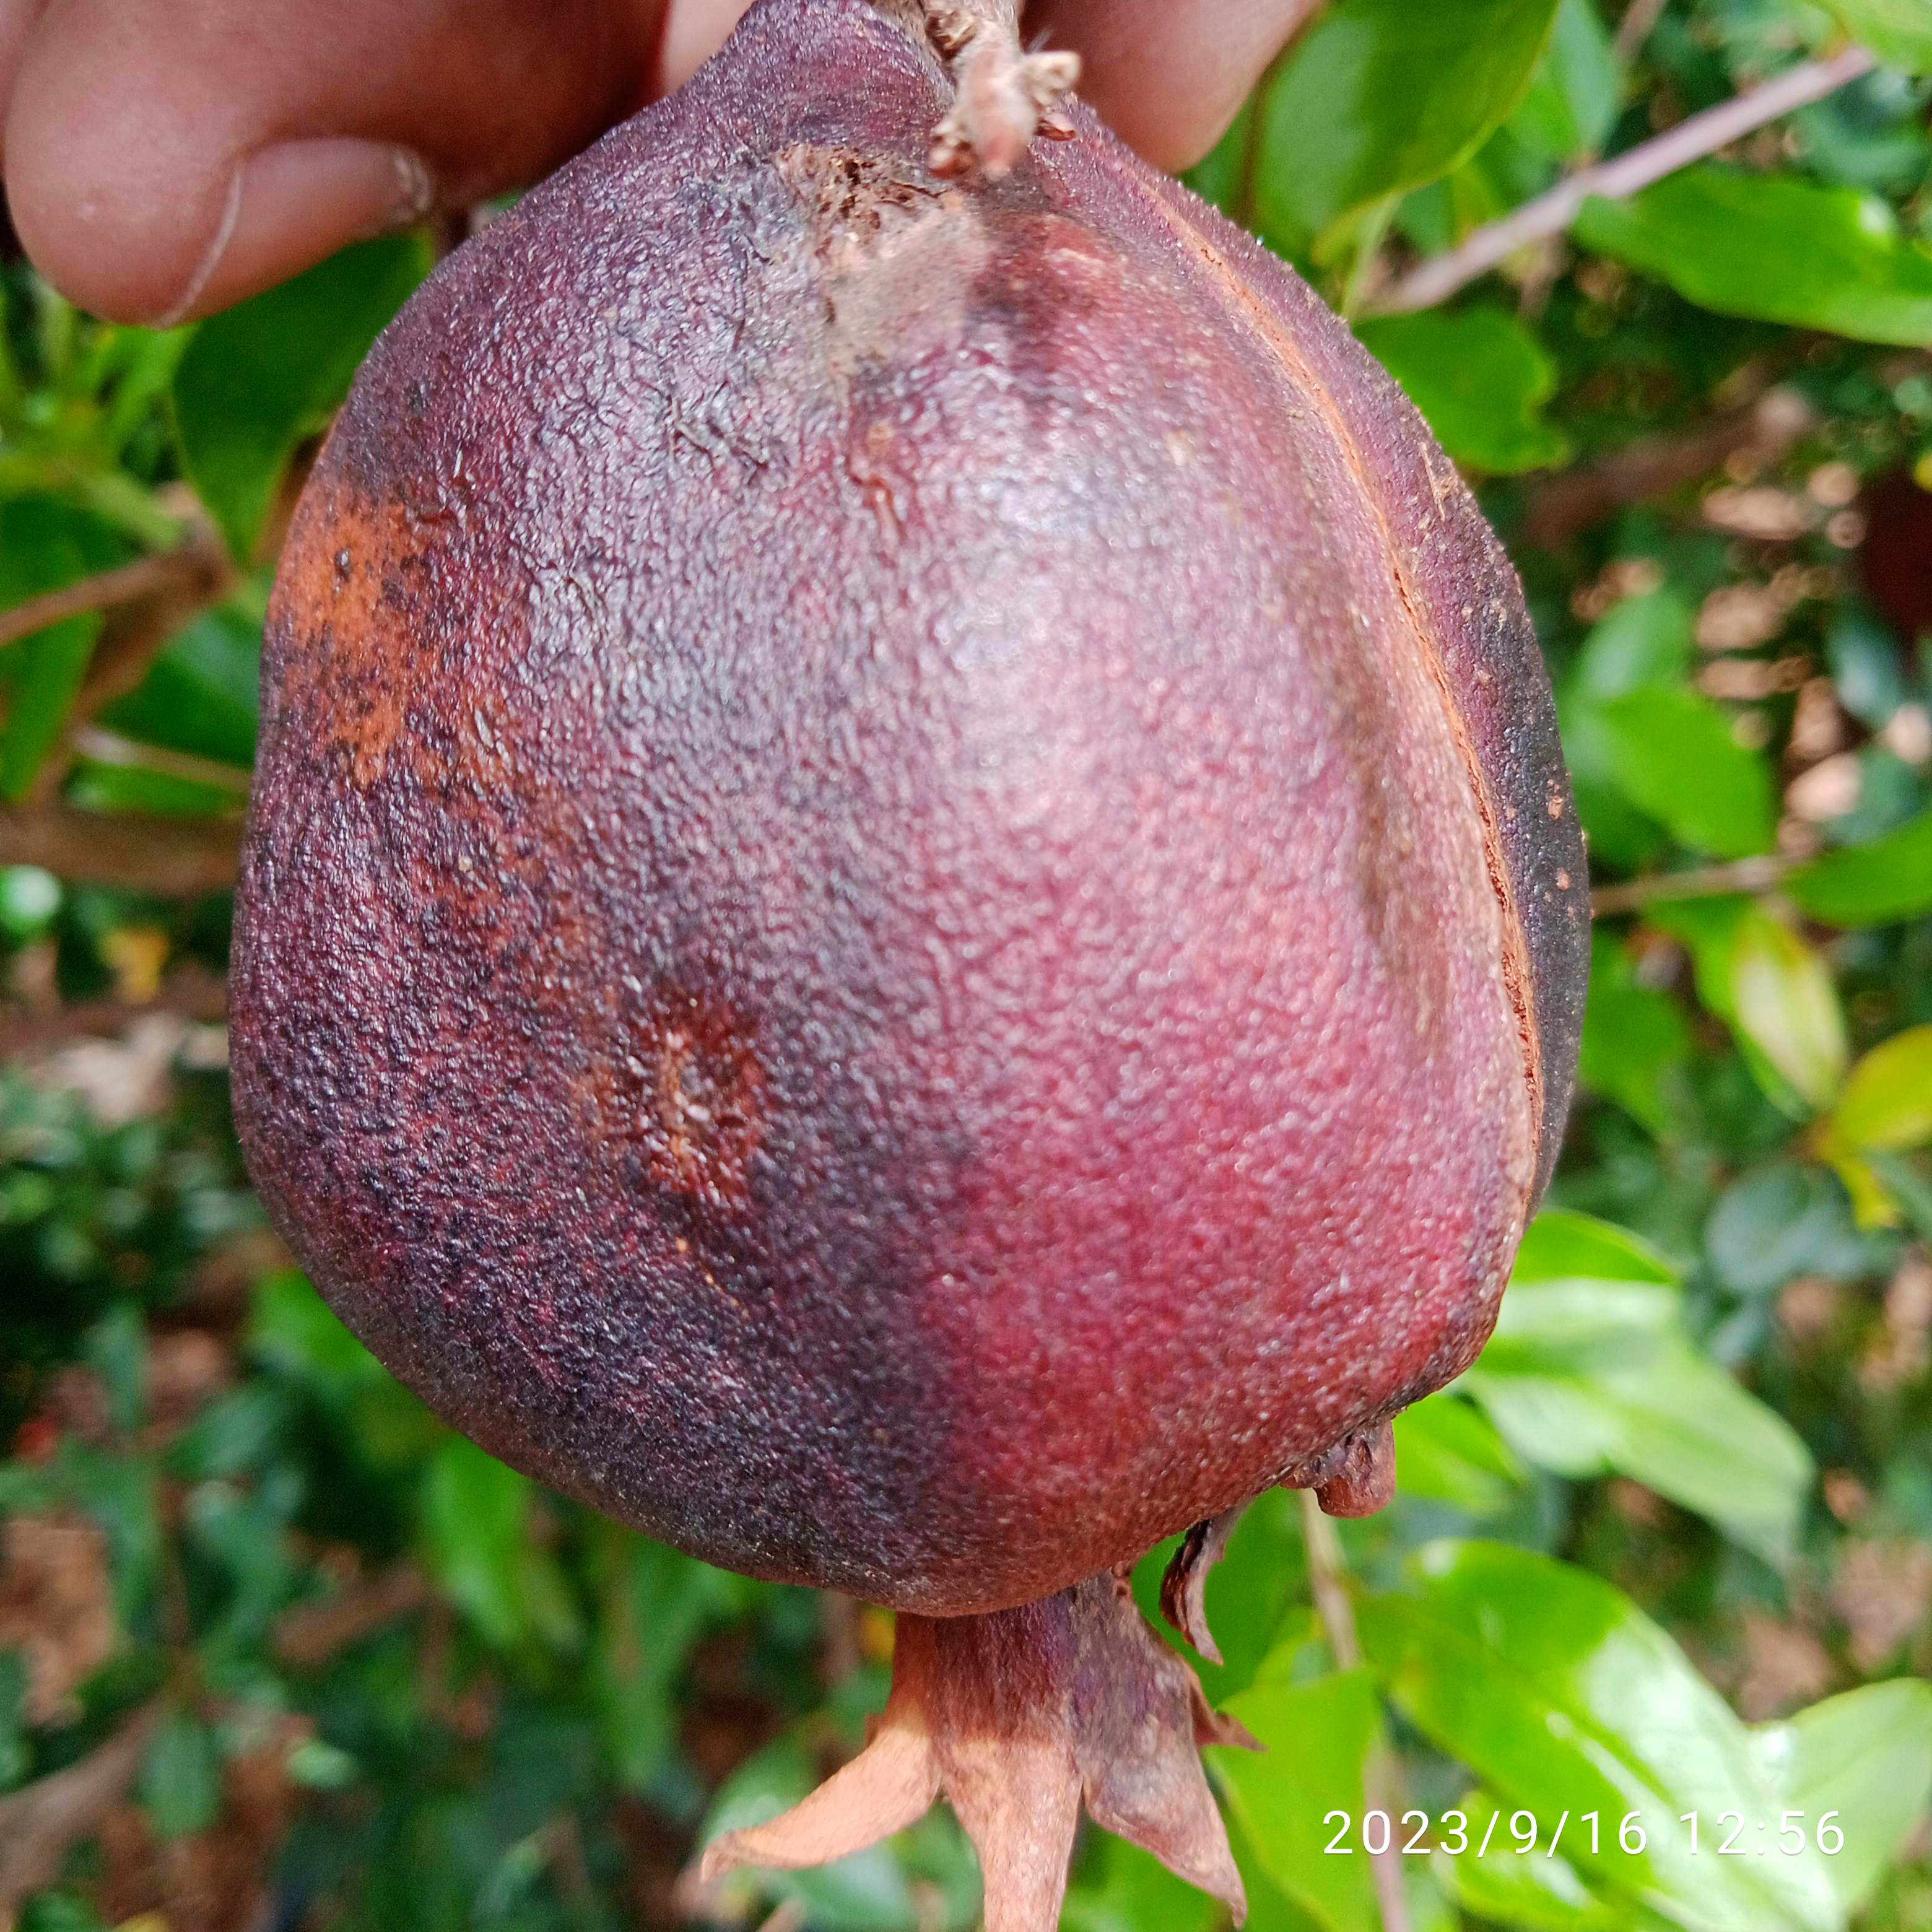
Label: Alternaria